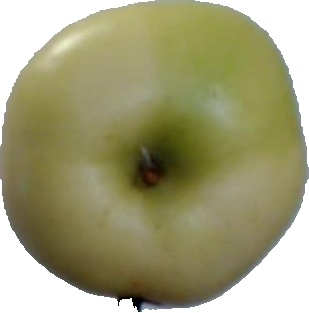
Label: apple_6